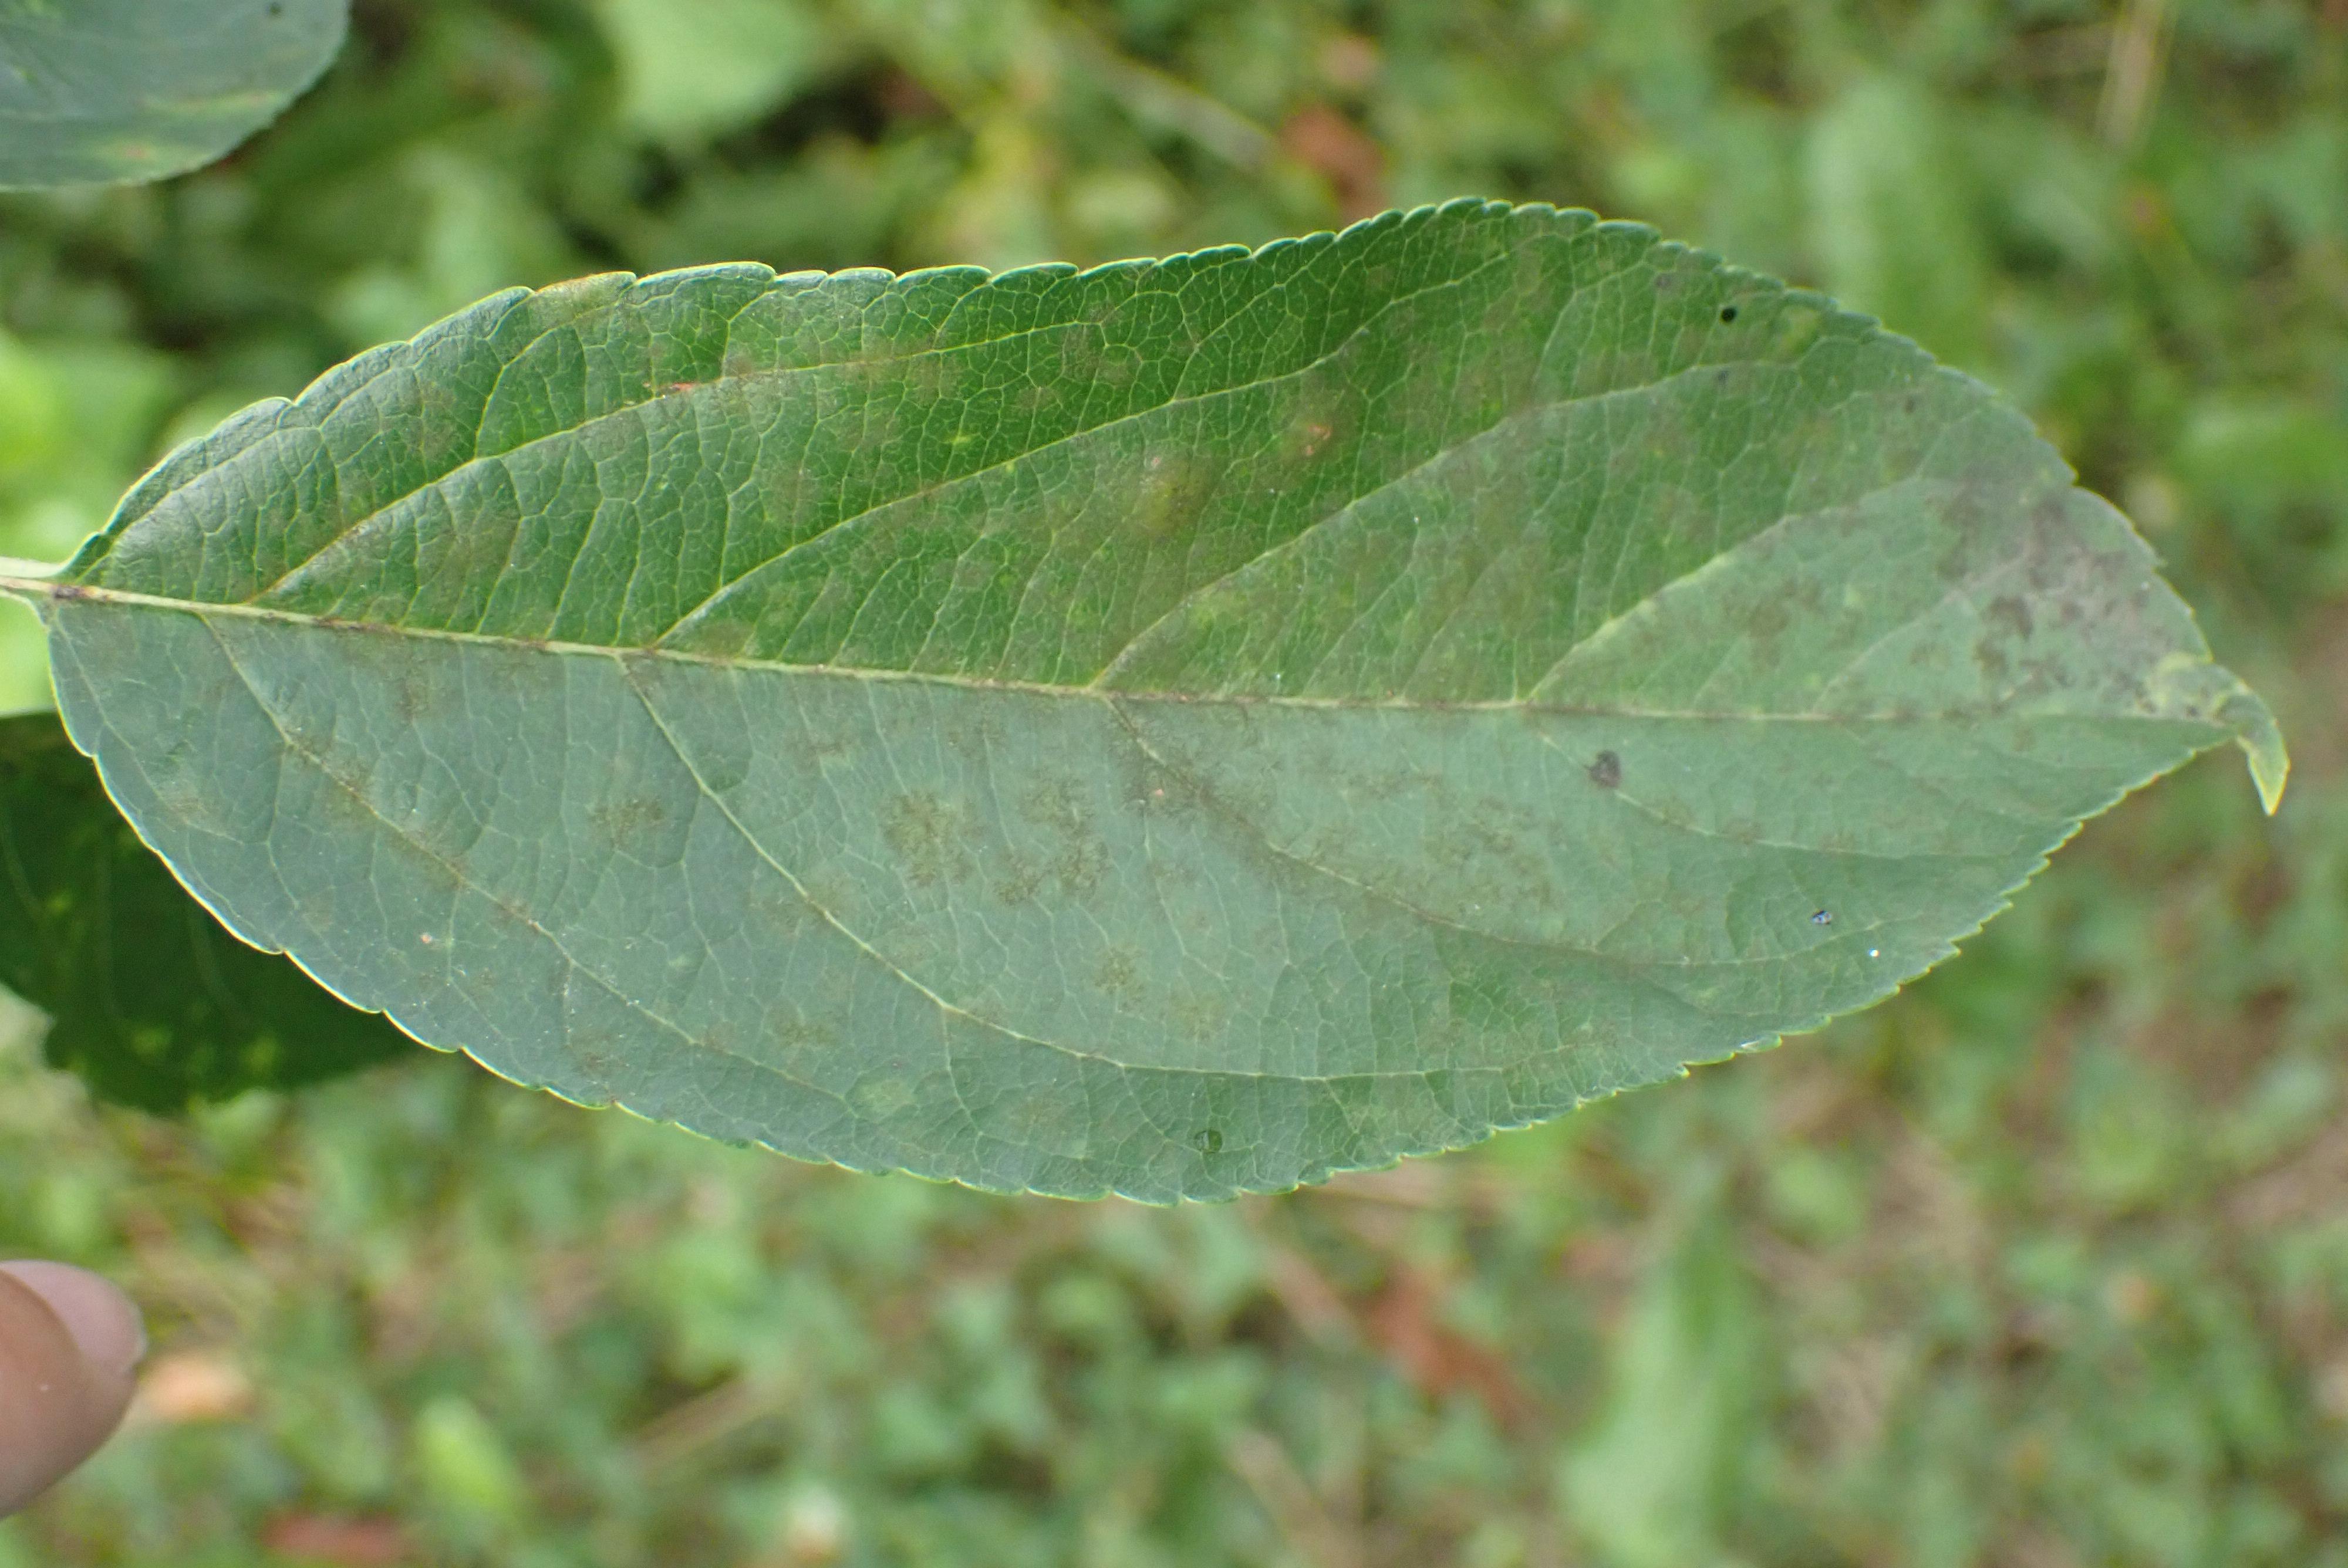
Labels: scab